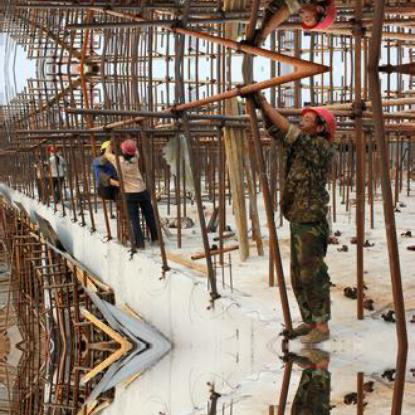
Objects in the image:
label: helmet
label: helmet
label: helmet
label: helmet